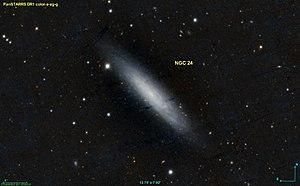
Image créée à l'aide du logiciel Aladin Sky Atlas du Centre de Données astronomiques de Strasbourg et des données publiques en format FIT de Pan-STARRS (Panoramic Survey Telescope And Rapid Response System).
NGC 24 est une galaxie spirale située dans la constellation du Sculpteur à environ 25 millions d'années-lumière de la Voie lactée. Elle a été découverte par l'astronome germano-britannique William Herschel en 1785.